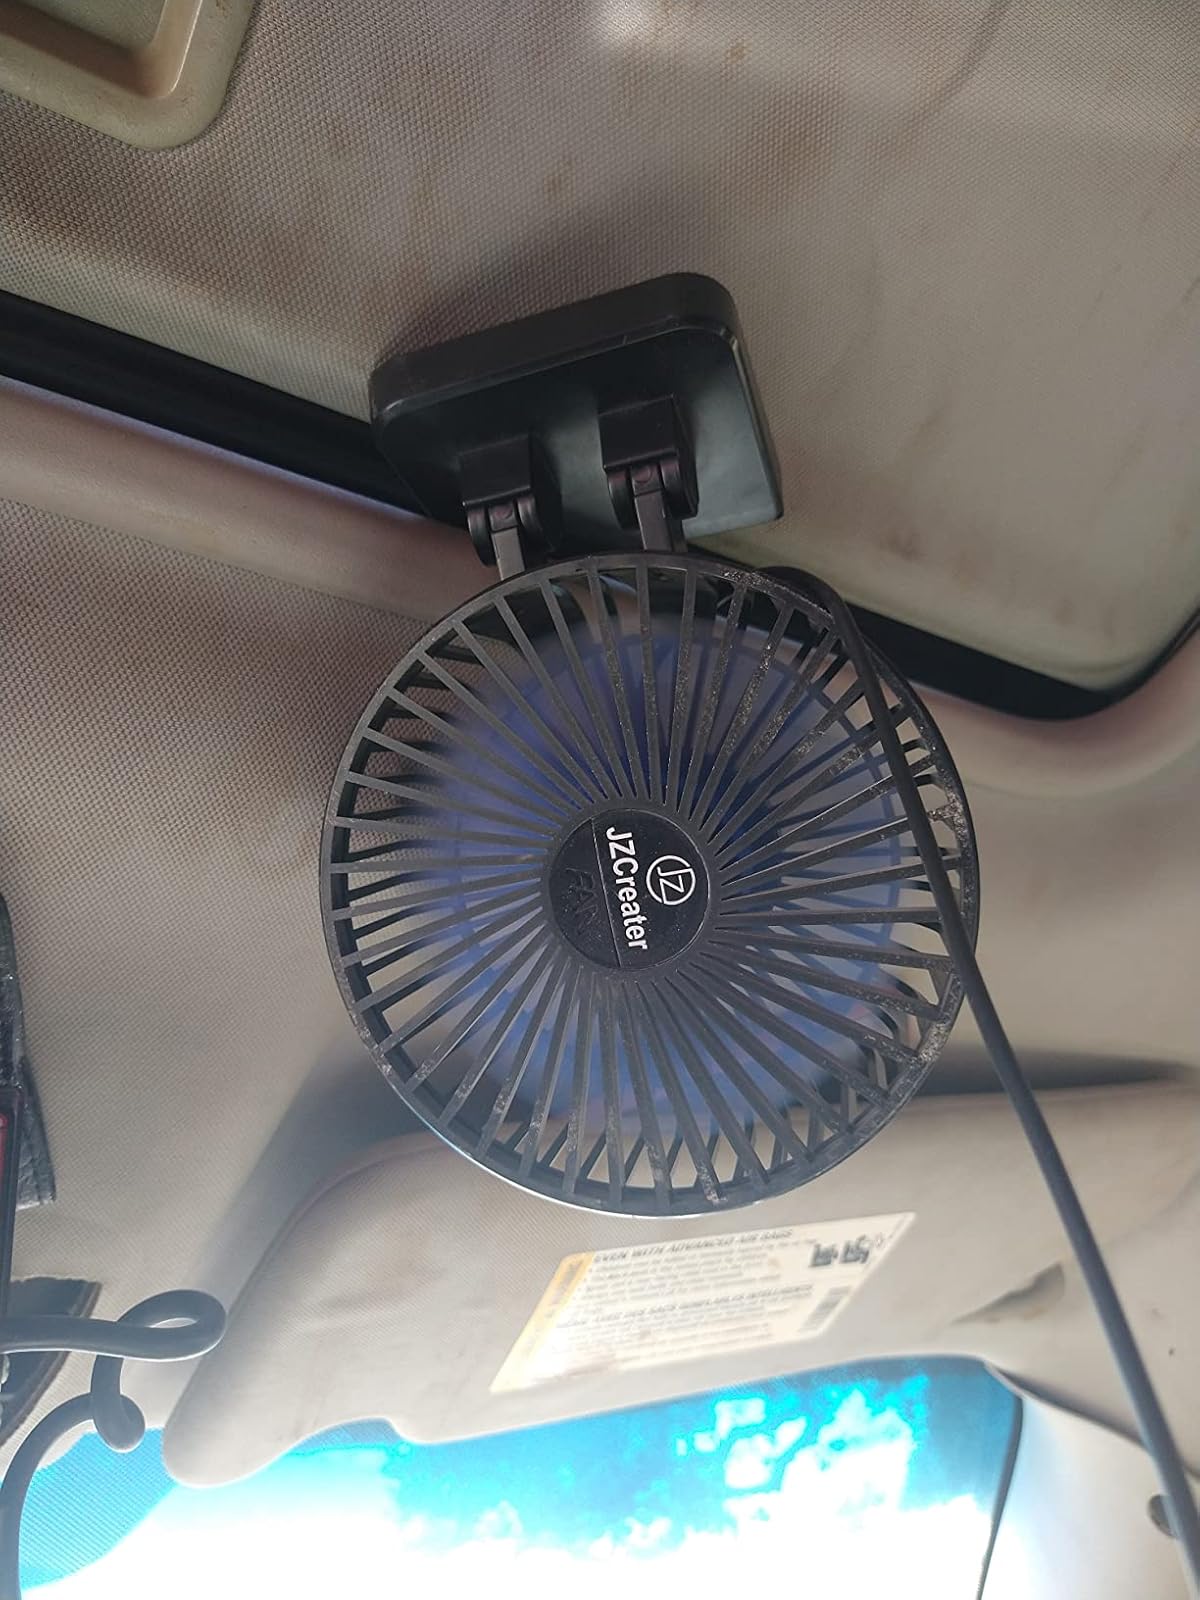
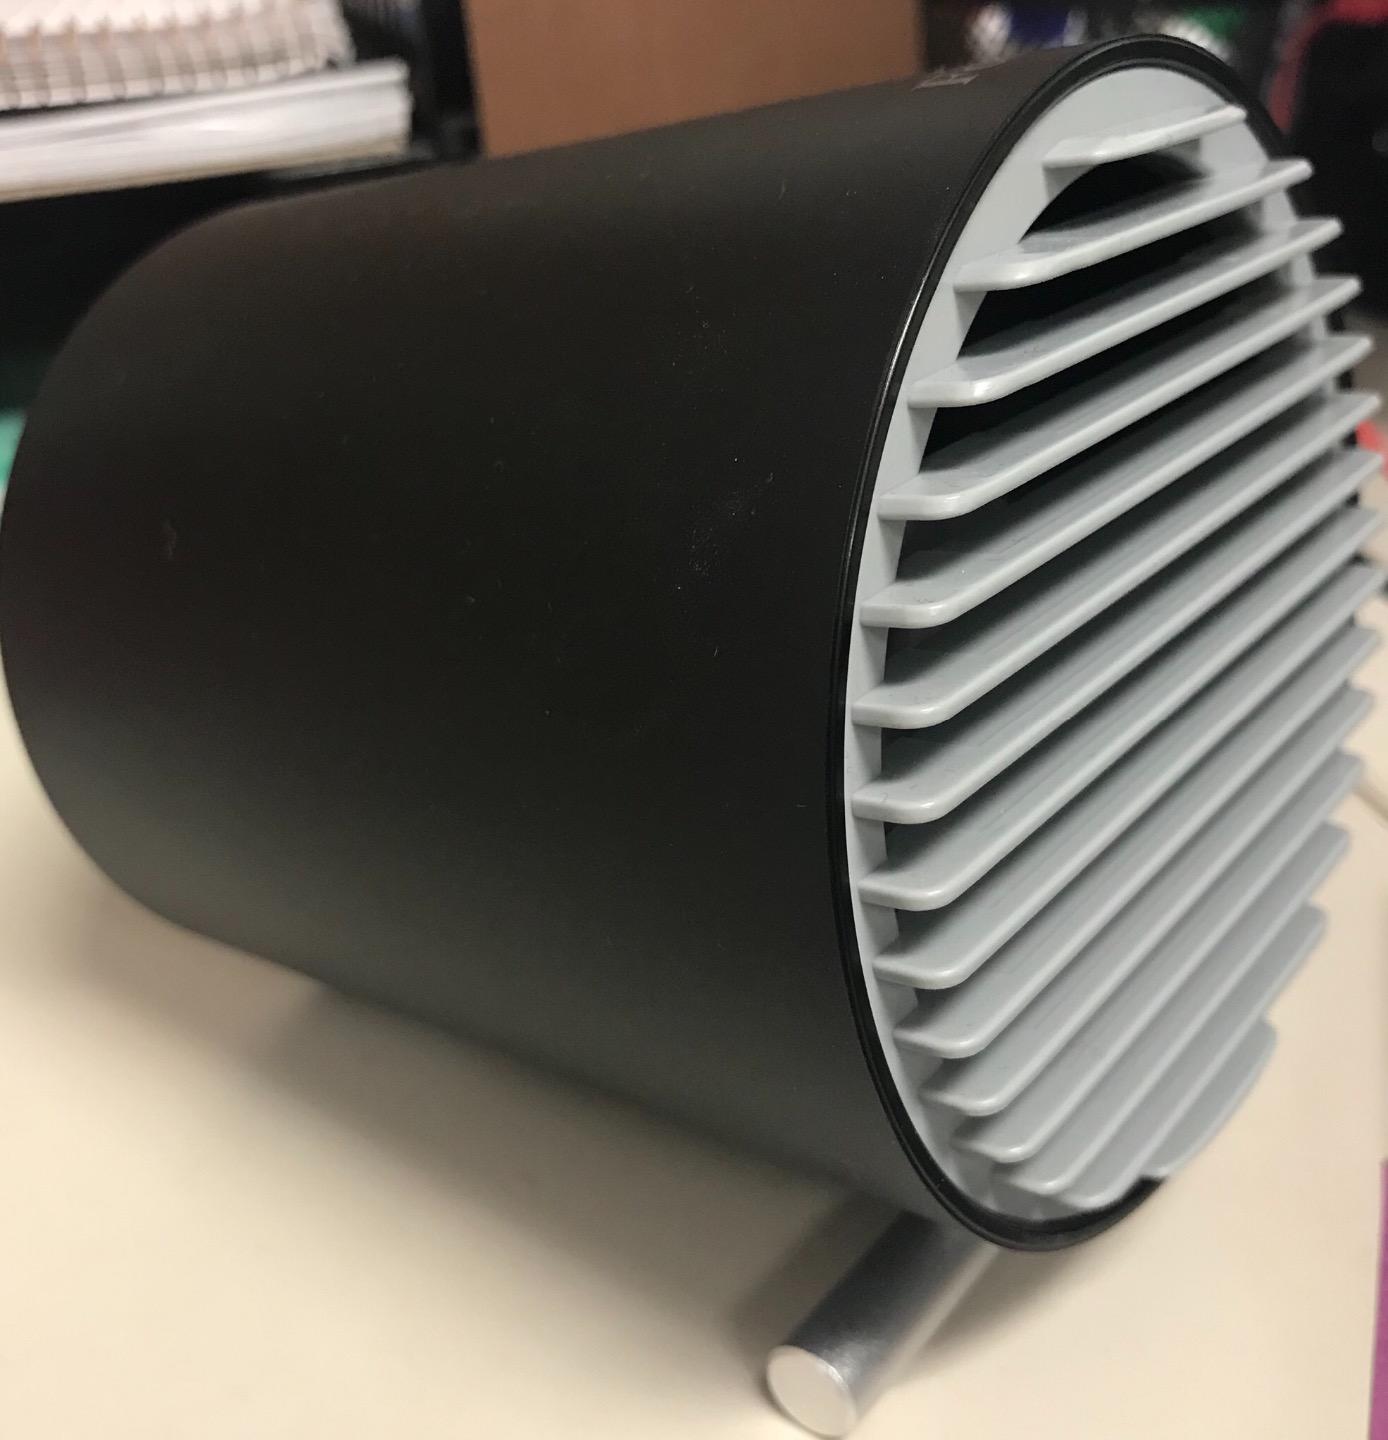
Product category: fan
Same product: no